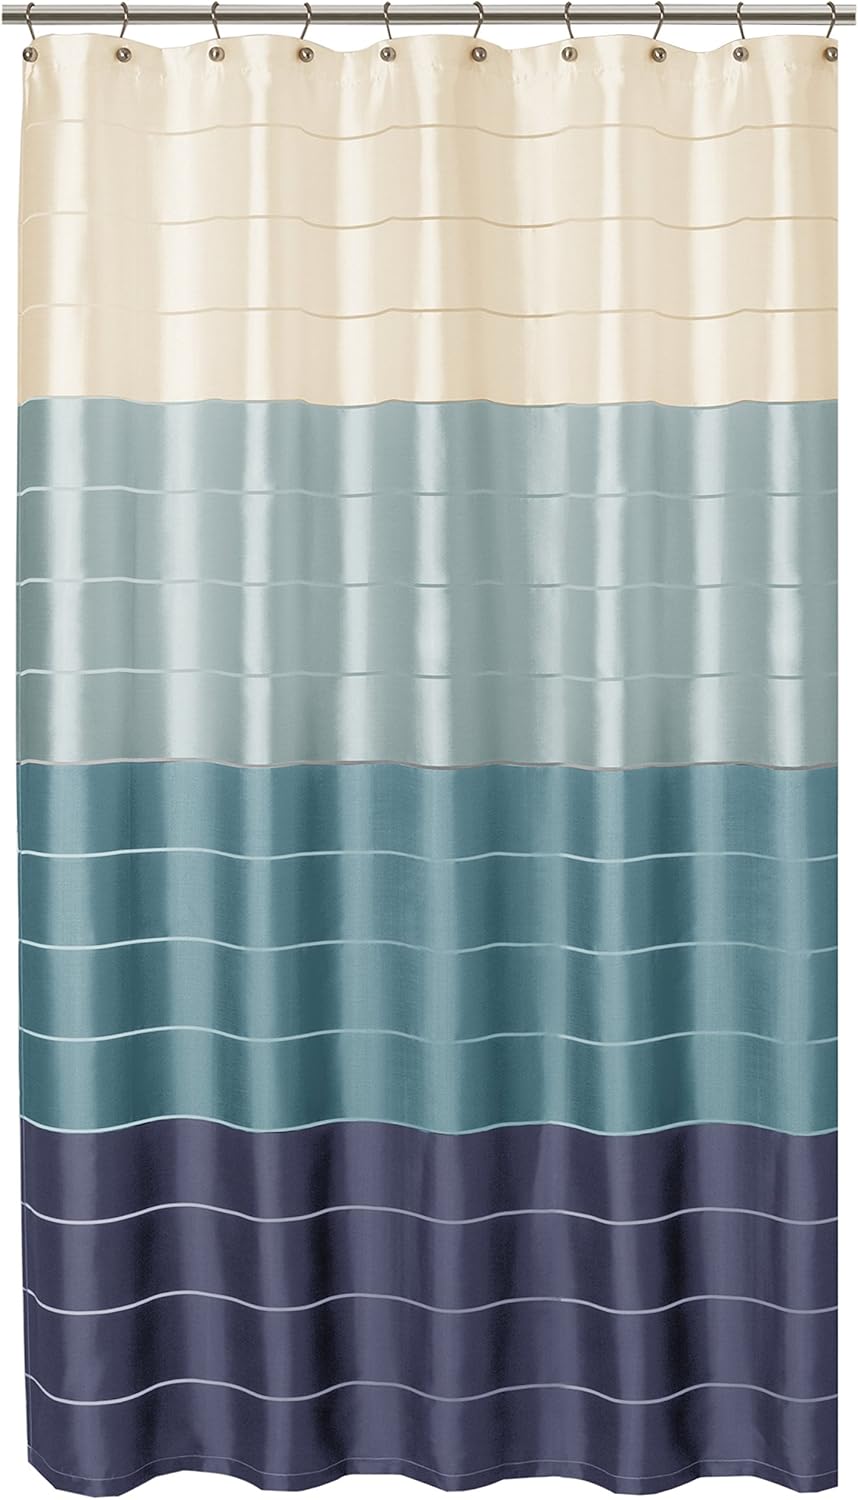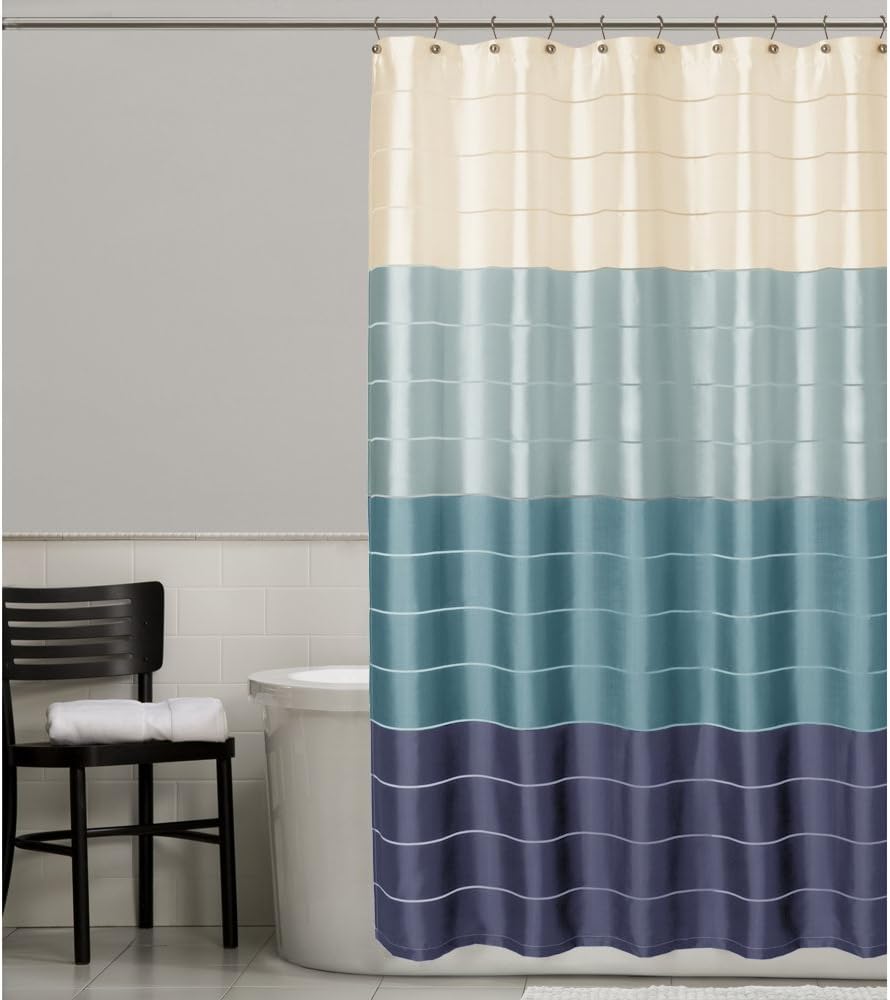
MAYTEX Rosalie Fabric Shower Curtain, Blue
Category: Amazon Home
Update your bathroom with this beautiful stripe inspired design fabric shower curtain. Made of 100% polyester, it's easy care and machine washable. Recommend using with a shower liner in the tub. Hooks not included. Fits standard size tub/showers up to 72" wide.
Features: 100% Polyester | Imported | 100% Polyester fabric | Woven fabric shower curtain | Machine washable | Hooks not included | Fits standard 72" wide shower